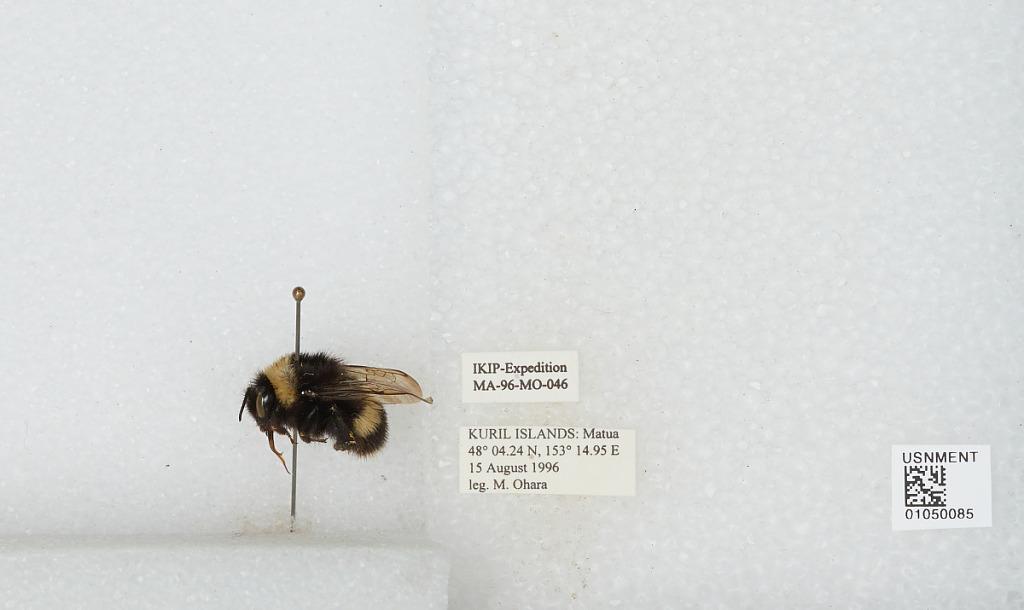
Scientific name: Bombus sp.
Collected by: M. Ohara
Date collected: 1996-8-15
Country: Russia
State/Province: Sakhalin
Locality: Matua, Kuril Islands
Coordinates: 48.0706, 153.249